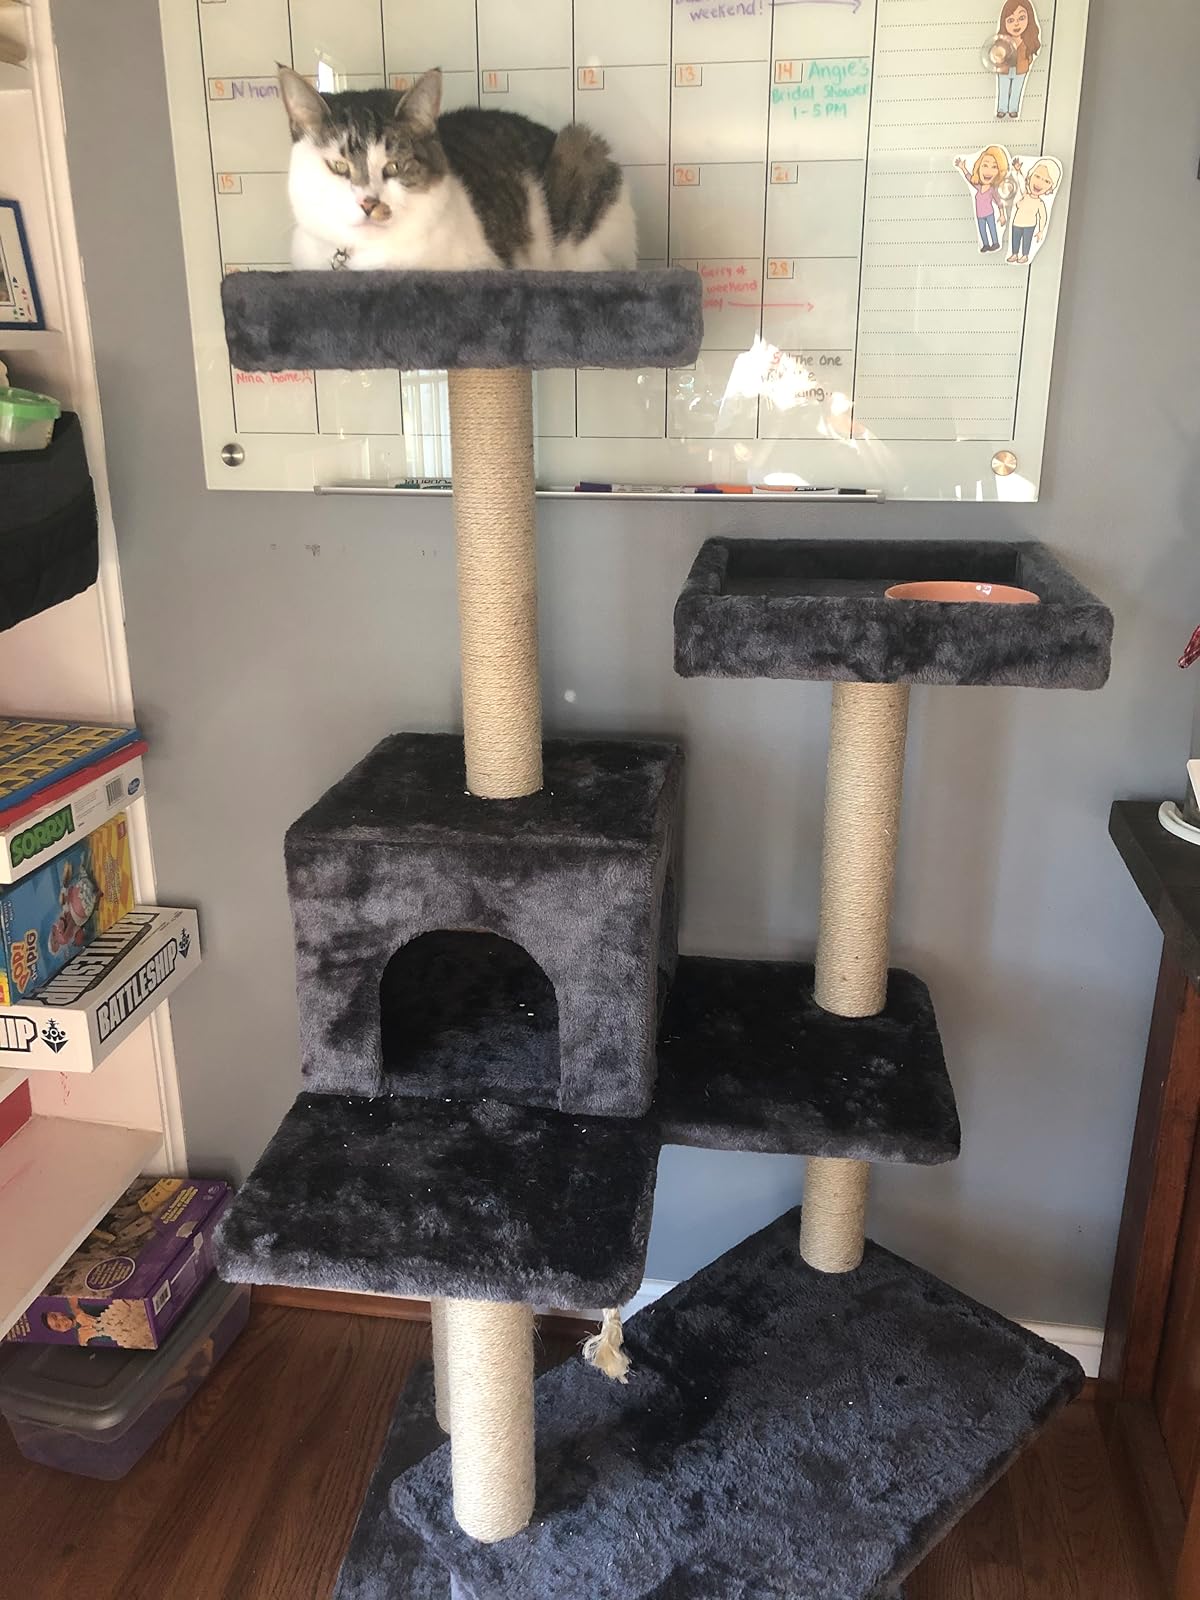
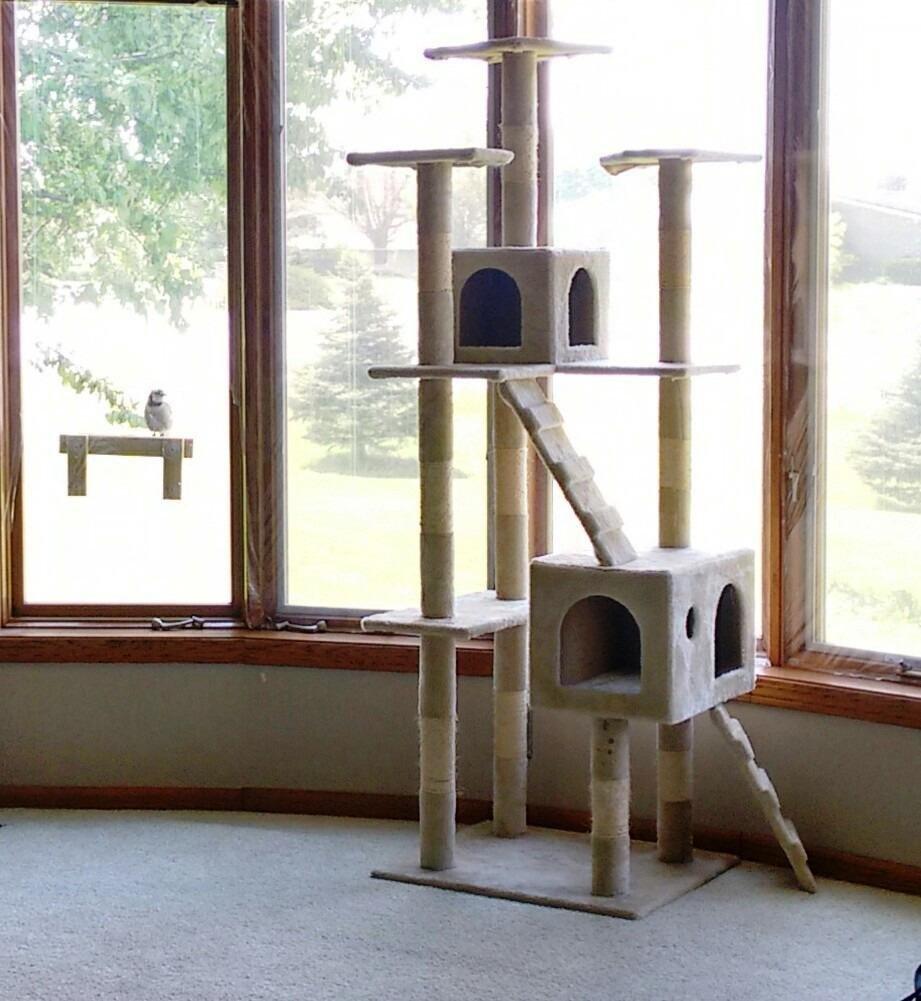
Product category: items_cat tree
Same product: no